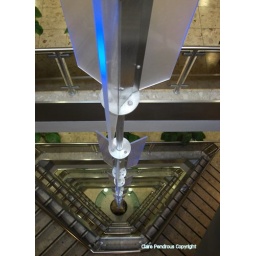
An illuminated sculpture that rises floor to ceiling, through several floors of a government building in Cambridge.